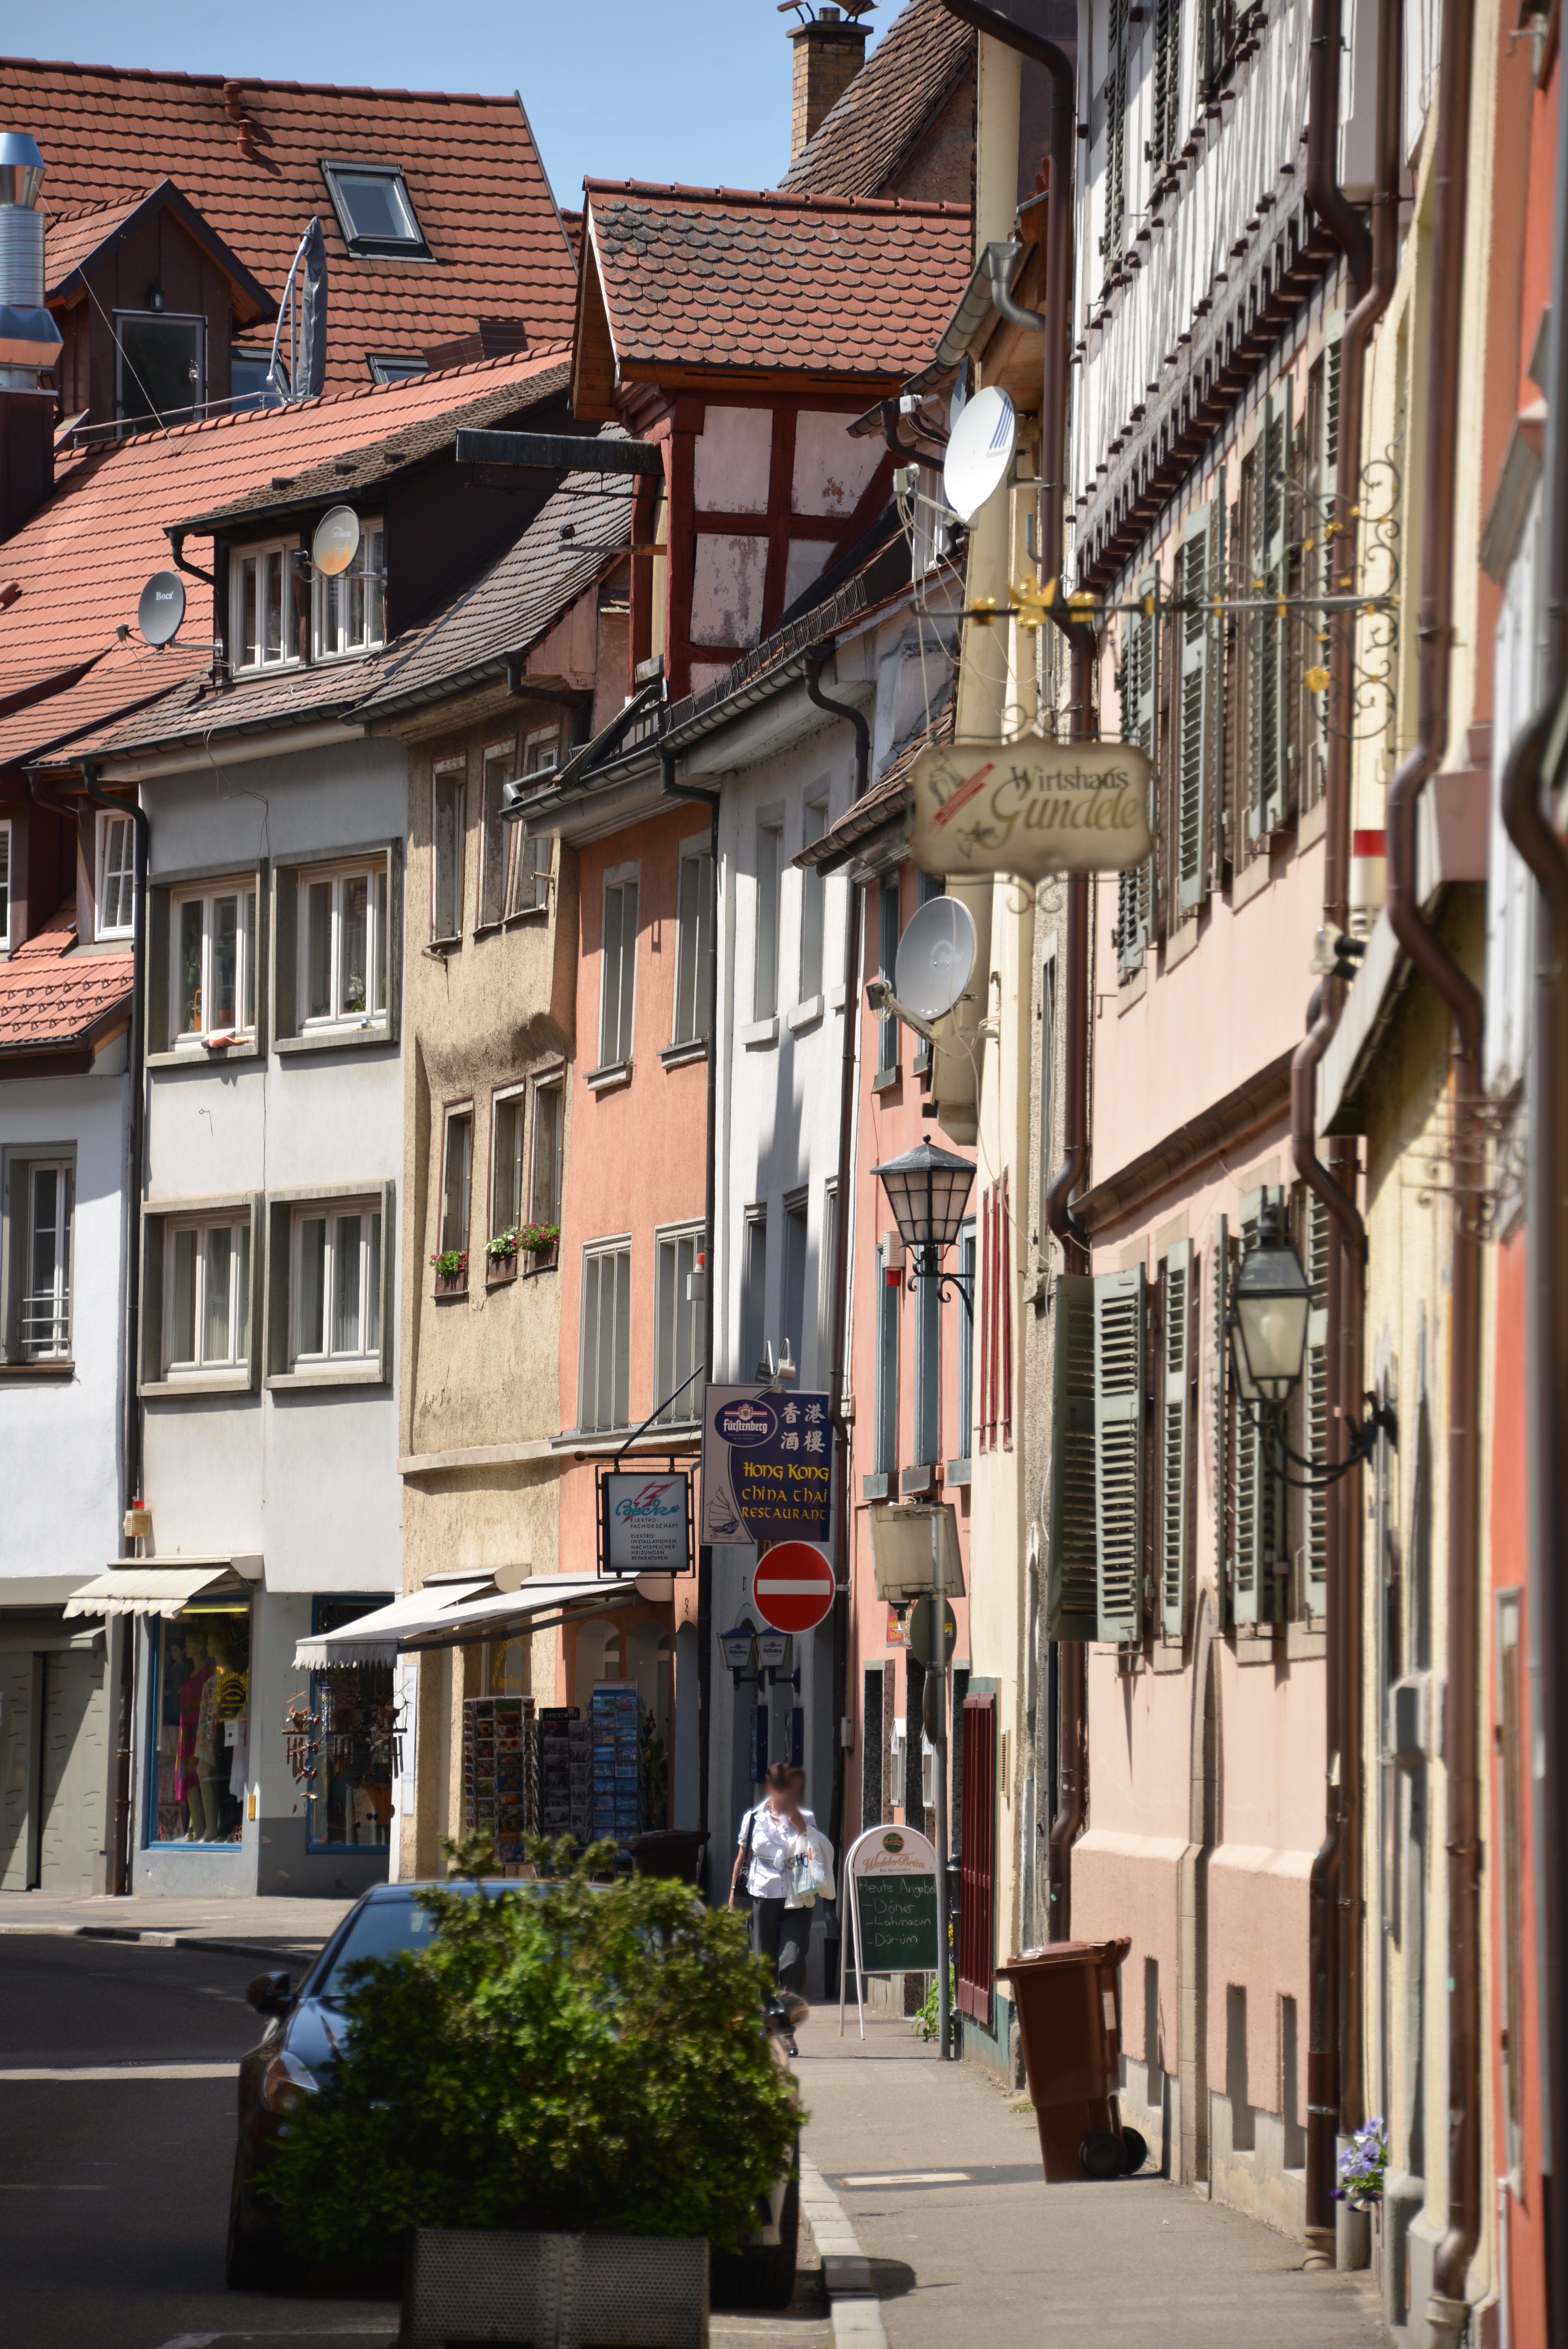
landscape, architecture, sky, road, street, town, alley, city, cityscape, downtown, romantic, facade, blue, lane, old town, sunny, infrastructure, berlingen, neighbourhood, lake constance, truss, fachwerkh user, urban area, residential area, human settlement